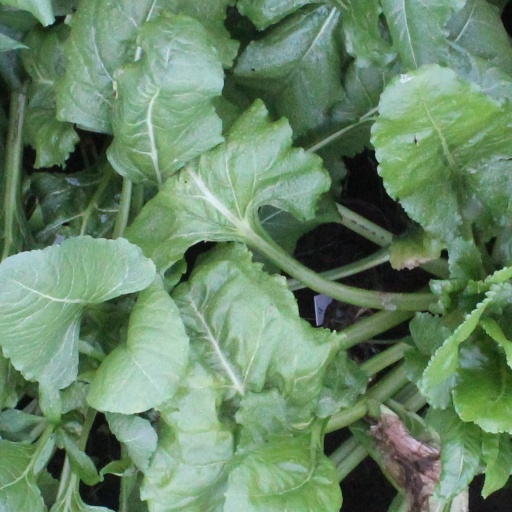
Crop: sugar beet